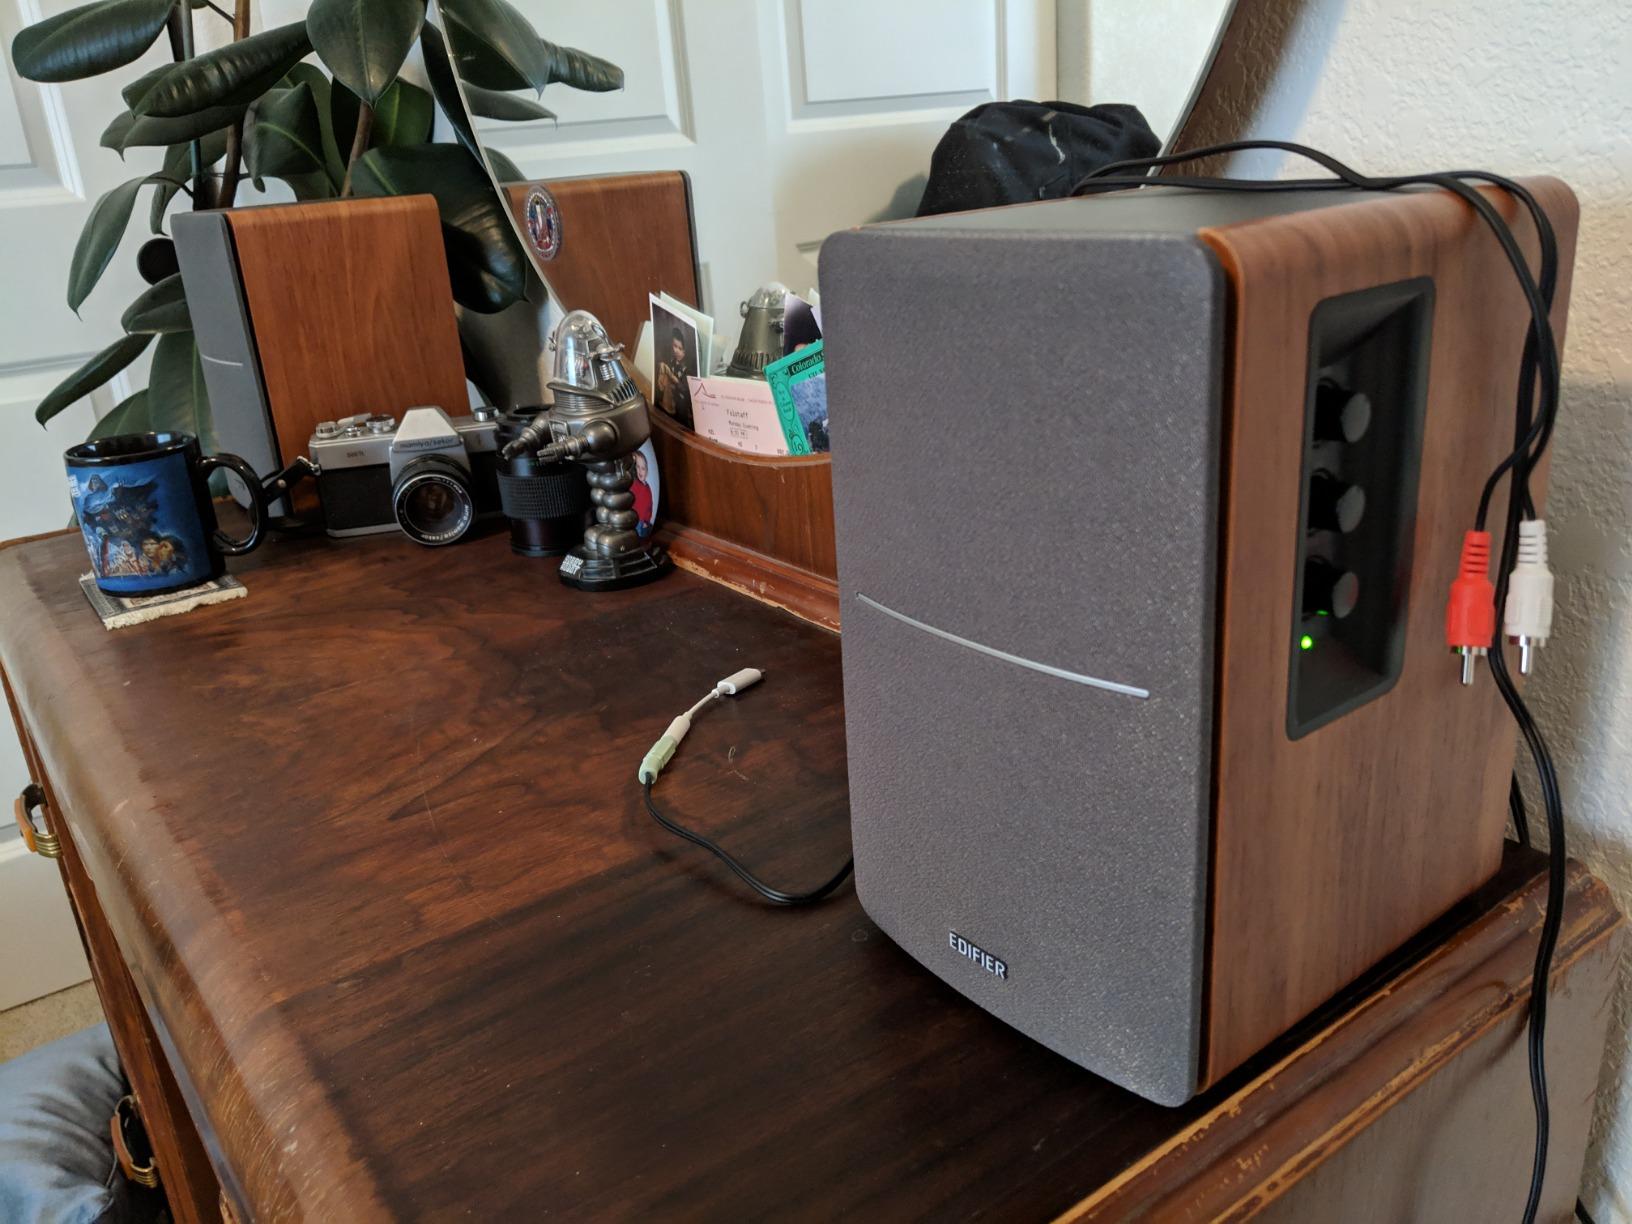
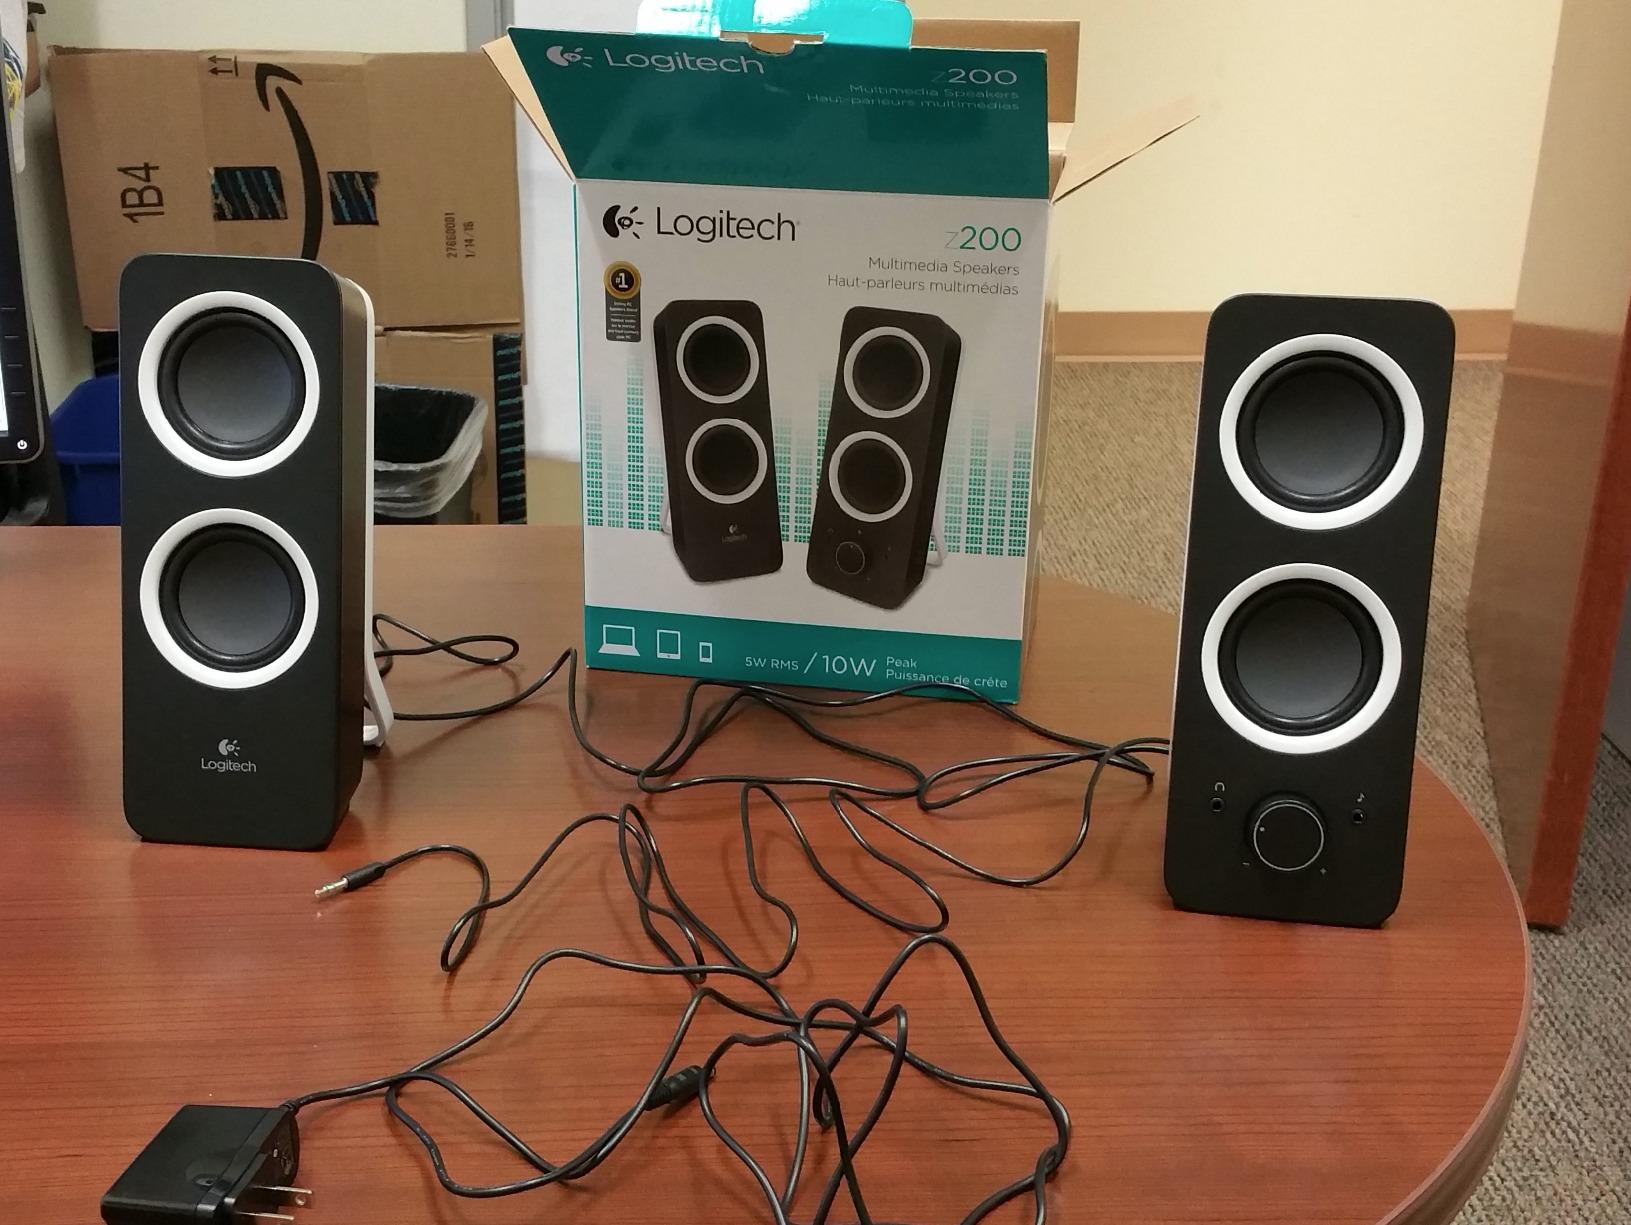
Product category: speaker
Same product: no